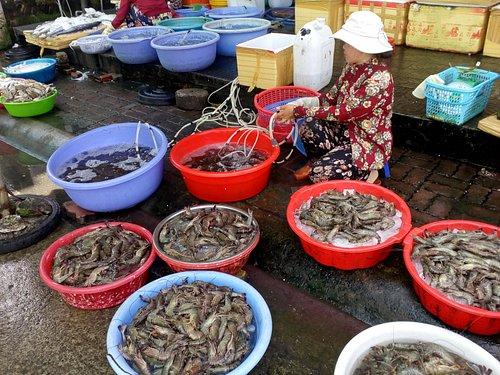
có nhiều chậu cá xuát hiện ở xung quanh người phụ nữ